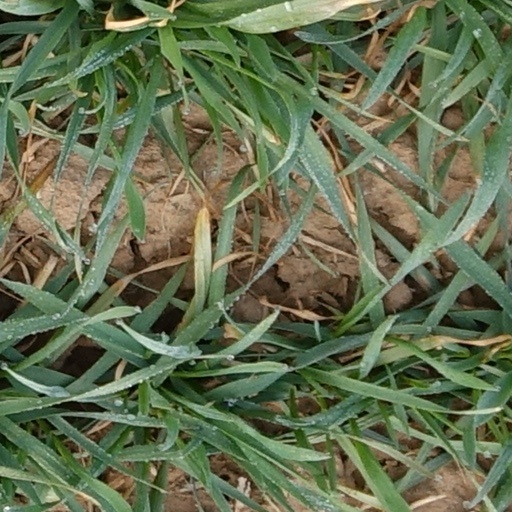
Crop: wheat